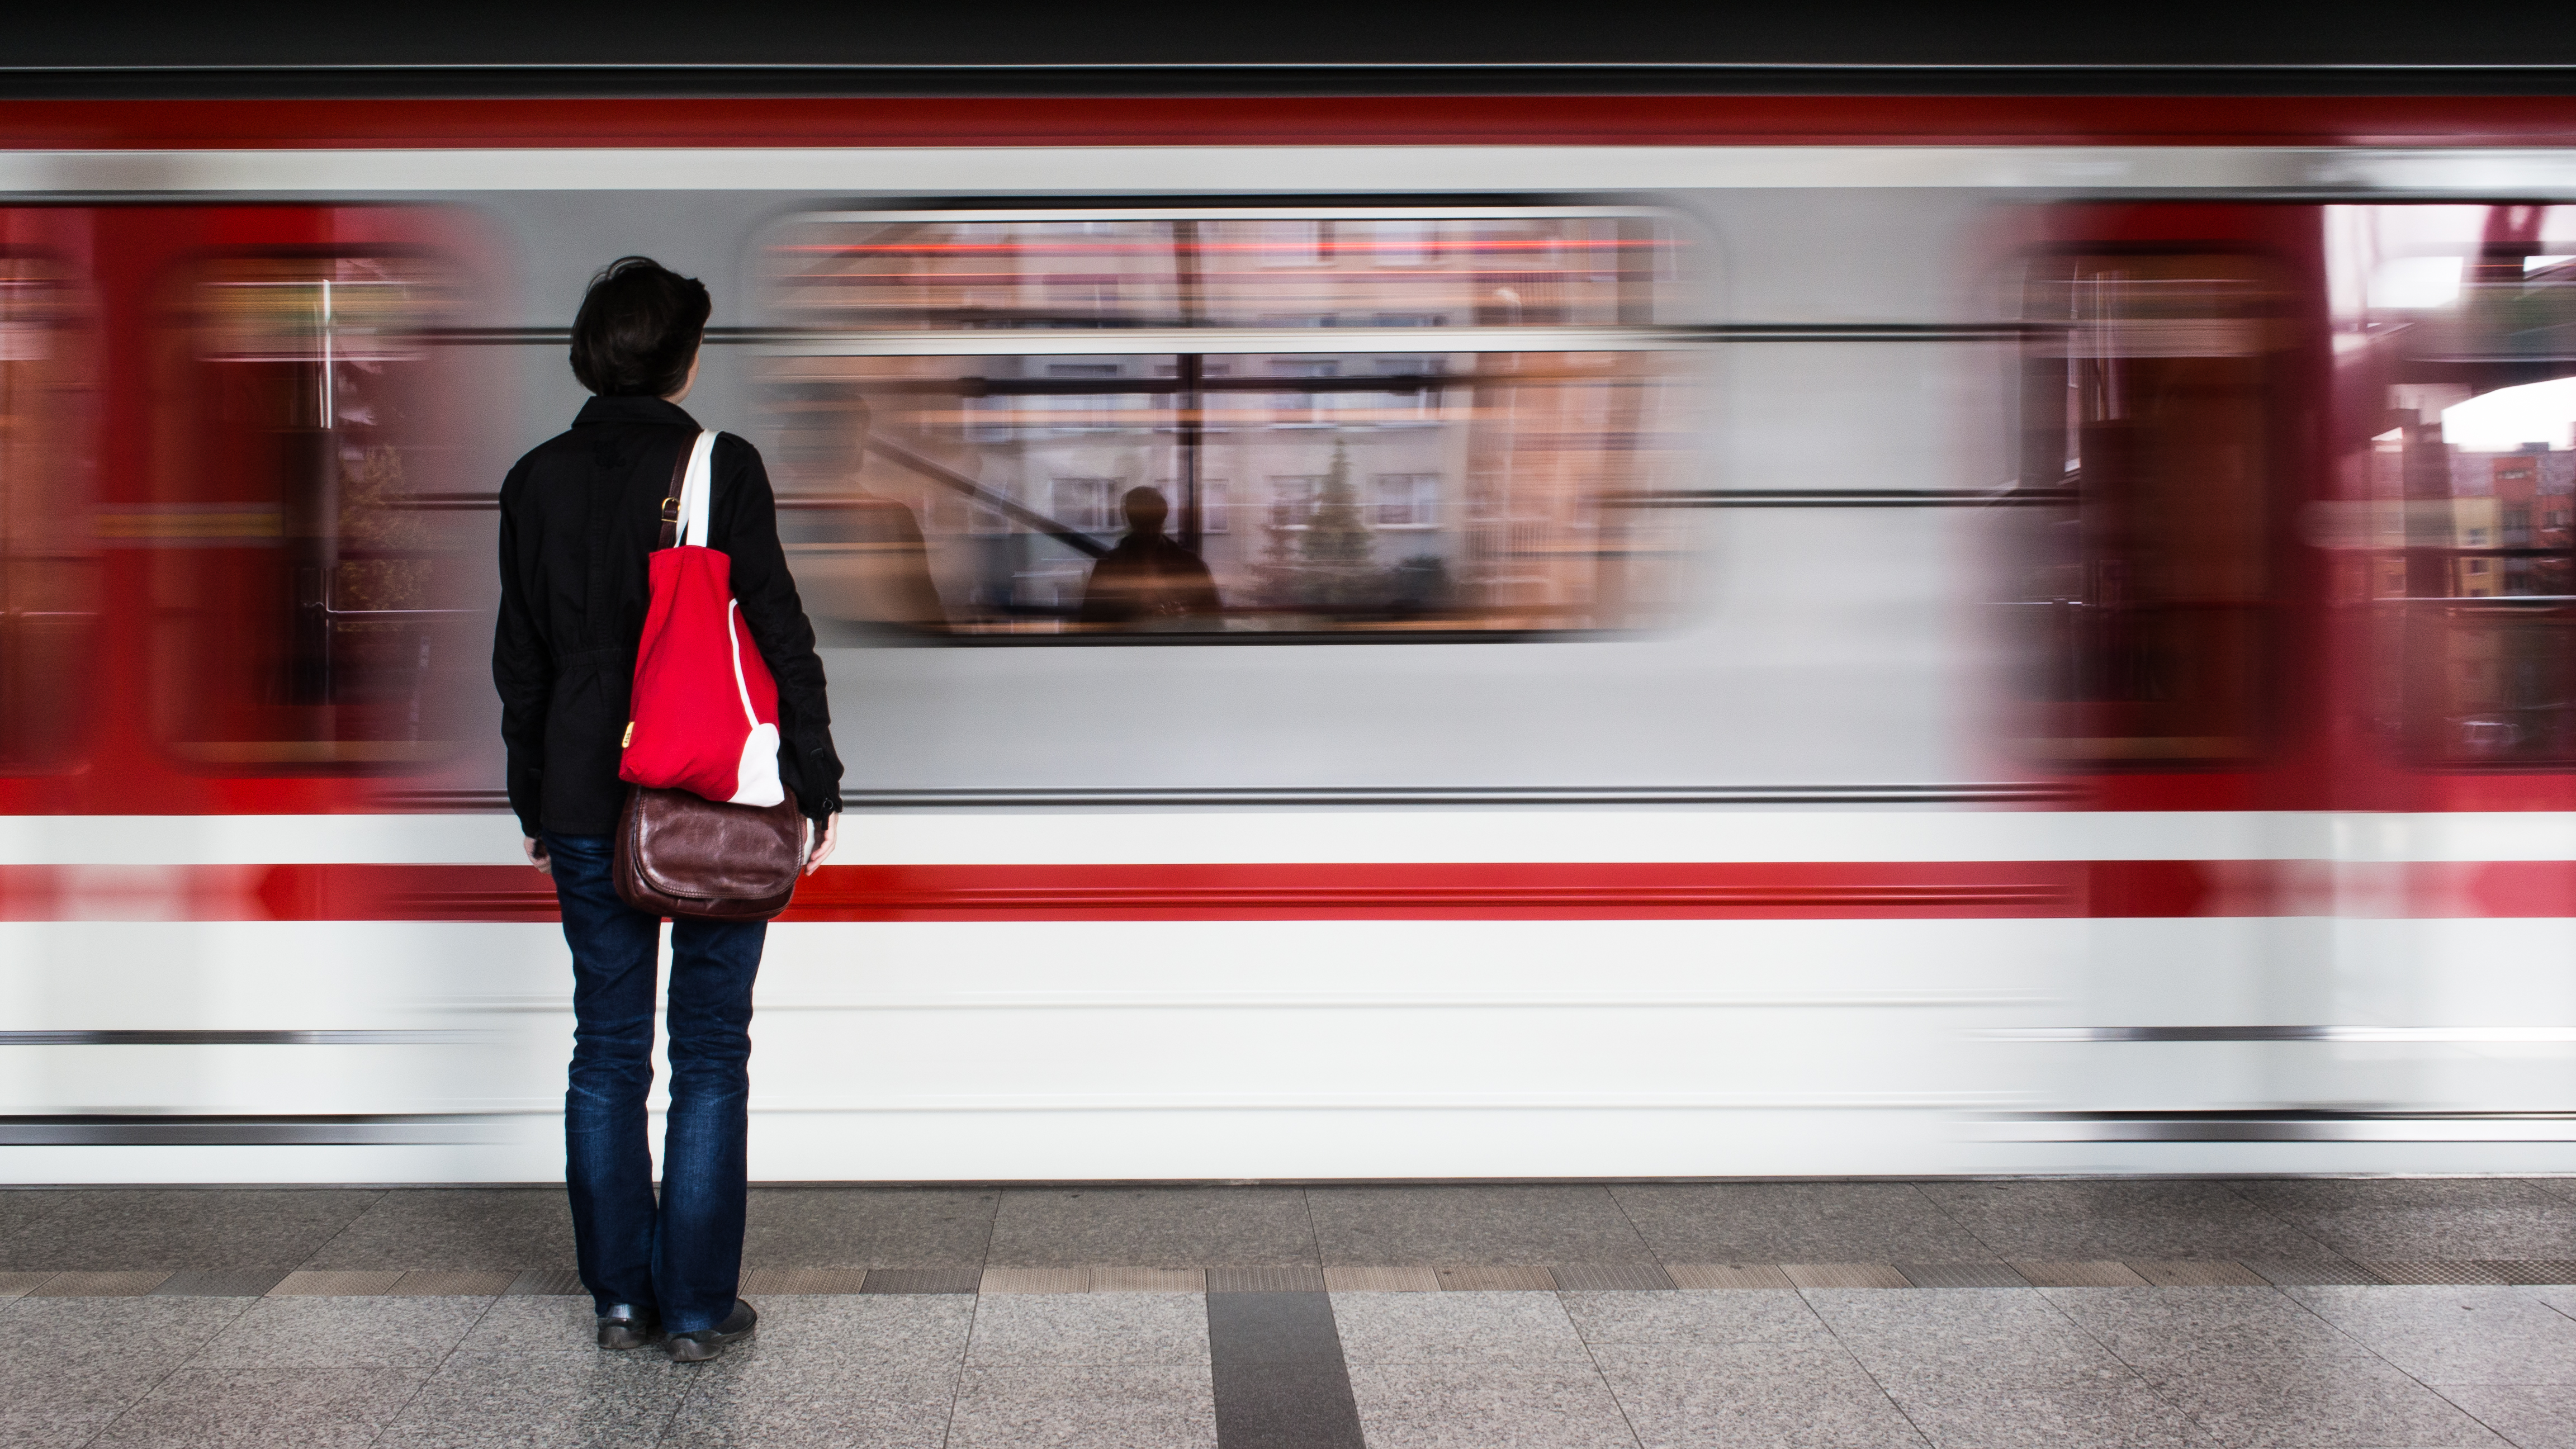
white, street, photography, ebook, transport, red, vehicle, training, black, public transport, streetphotography, flickr, thomas, video, olympus, omd, fuji, leica, monochrom, leuthard, hcb, thomasleuthard